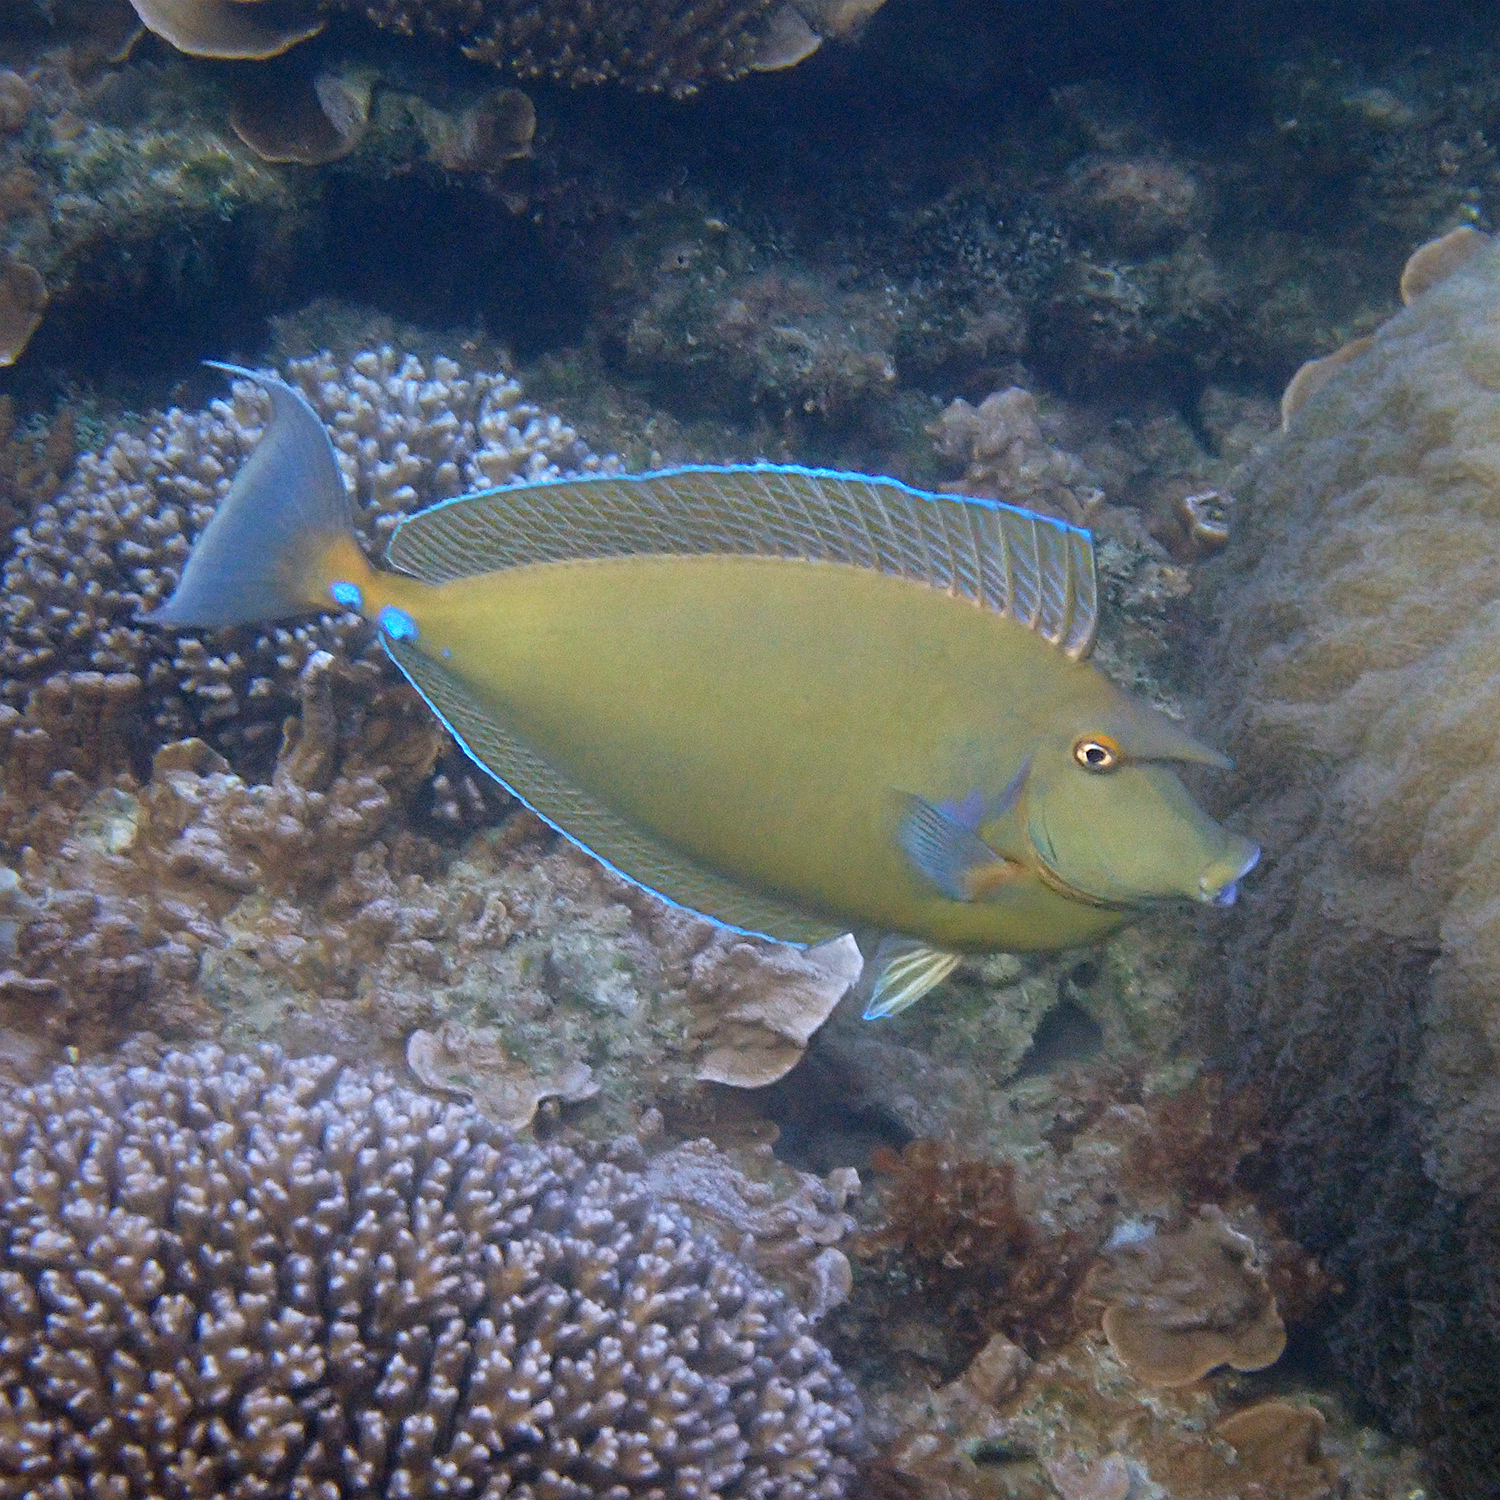
Naso unicornis (Bluespine Unicornfish)